Bernard Gavrin

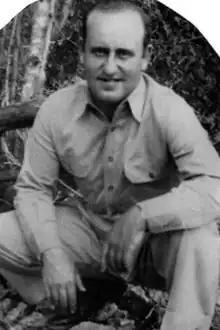
Bernard Gavrin taken during his army enlistment

Bernard Gavrin (c. 1915 – c. July 9, 1944) was a US Army Private during World War II. He took part in the Battle of Saipan and went missing in action sometime between June 15 and July 9, 1944. No one in his family knew what had happened to him until the Japanese nonprofit Kuentai Group found his remains while recovering remains of Japanese soldiers who died during World War II. His only living relative who knew him was subsequently found and genetic testing revealed that the remains were those of Bernard Gavrin, 70 years after his death. On September 12, 2014, he was finally buried in Arlington National Cemetery.